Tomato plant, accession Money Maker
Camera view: horizontal (90 deg, fisheye); turntable rotation: 60 degrees
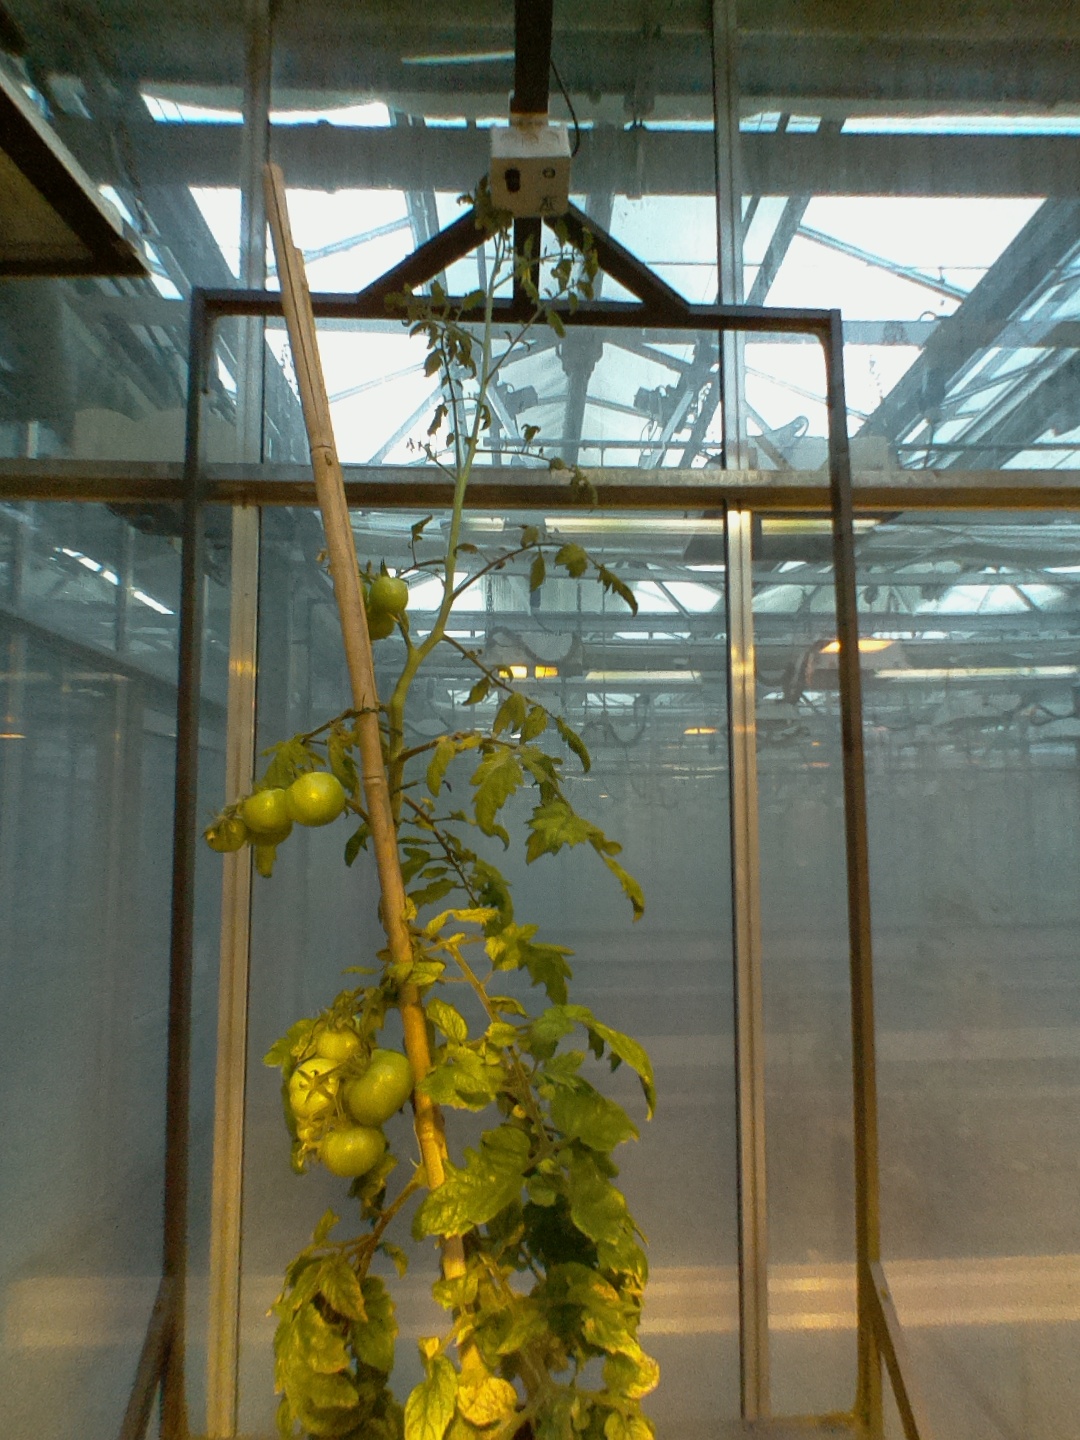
BBCH growth stage 78: 80% -90% of final fruit size